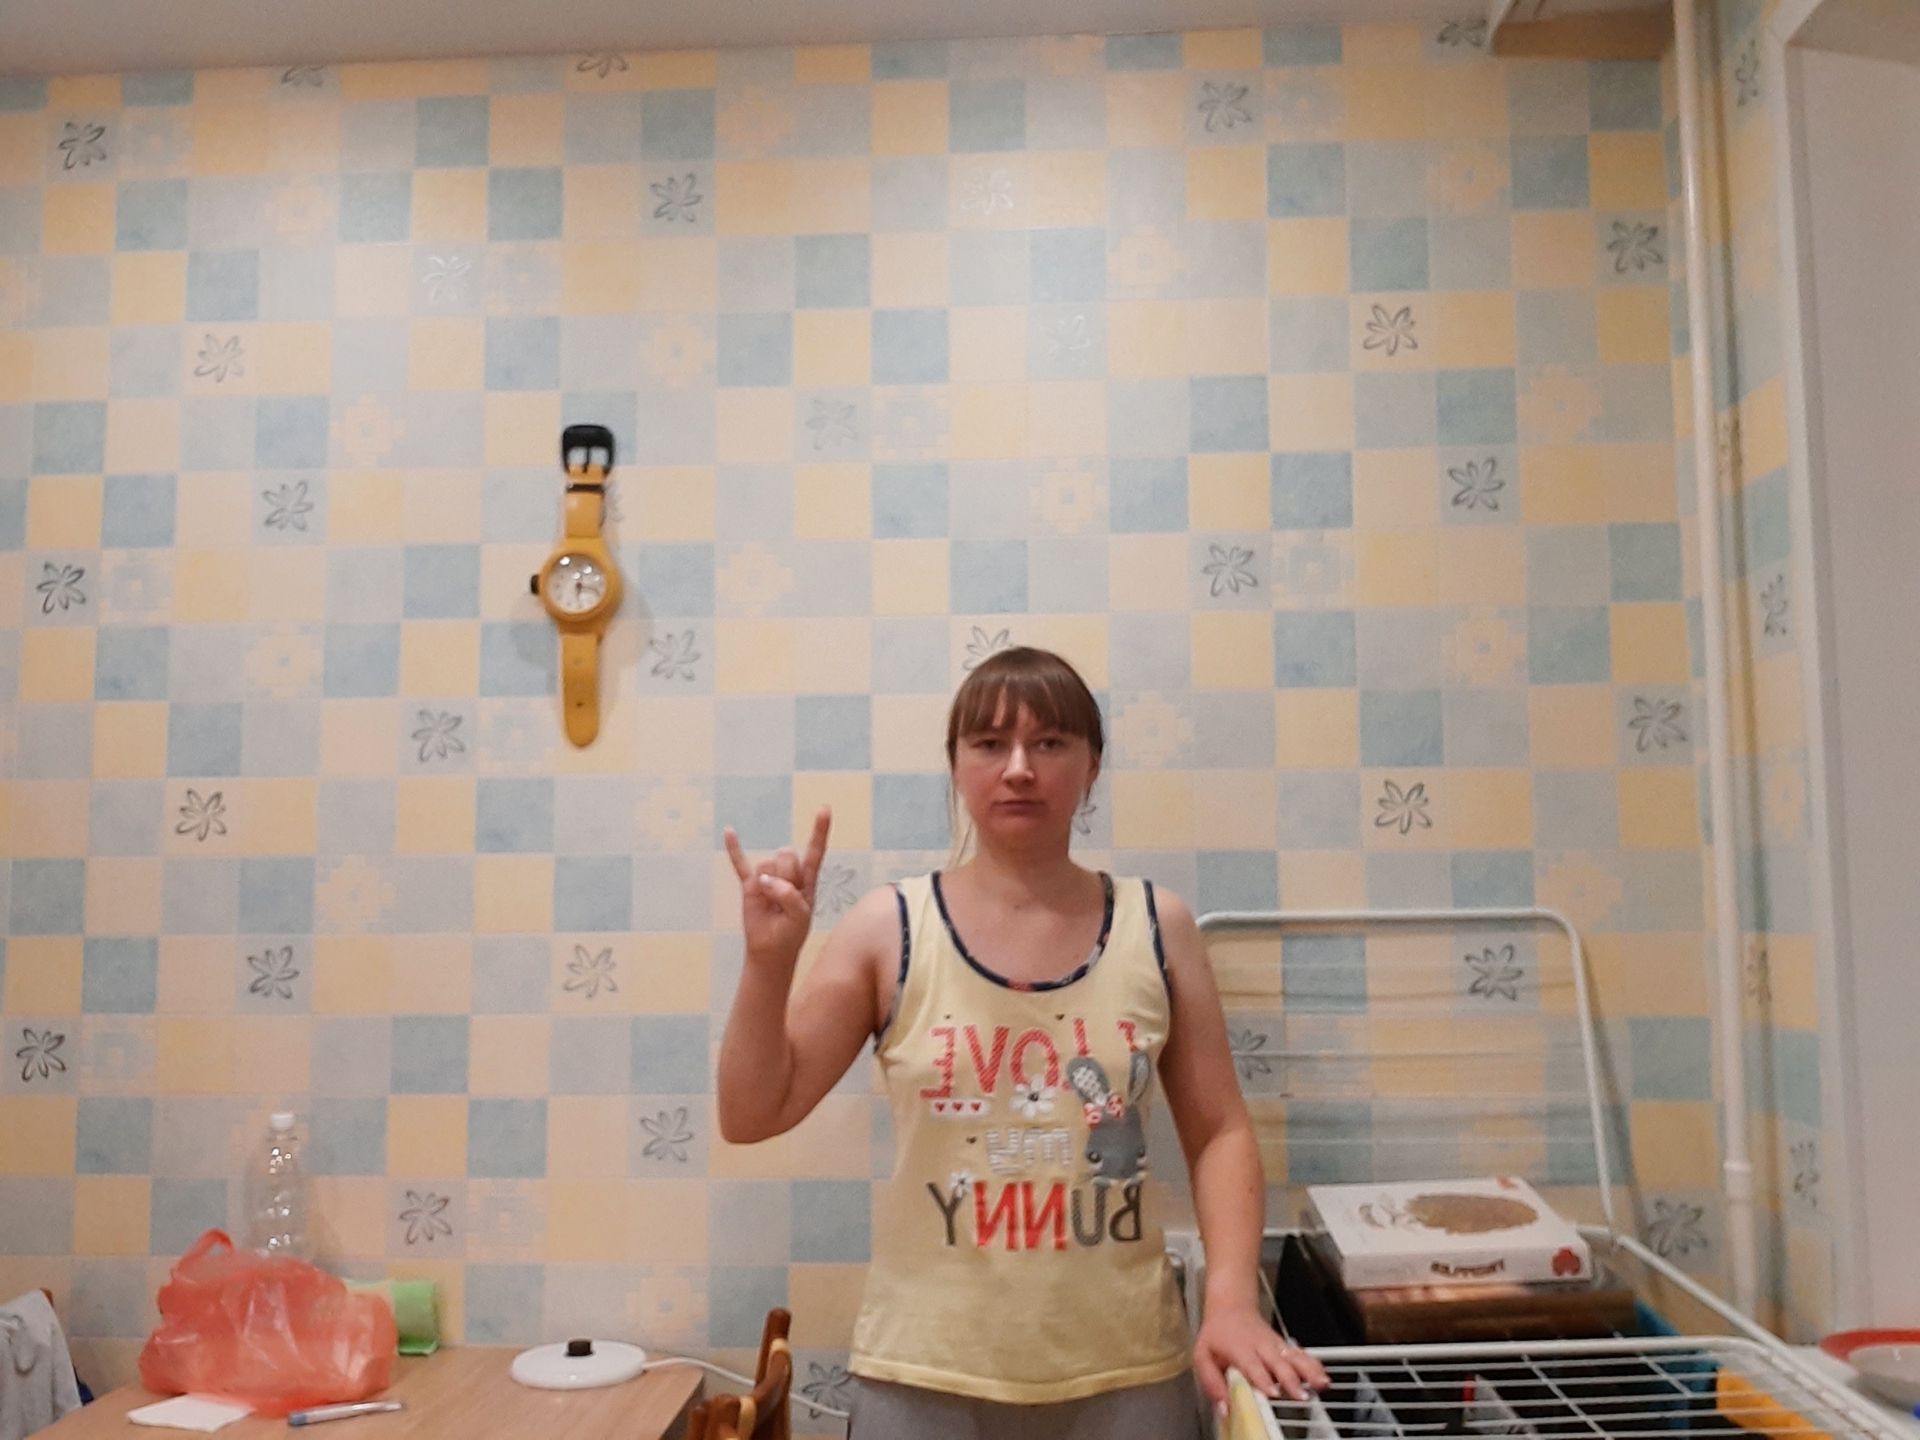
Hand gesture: rock